Aguascalientes (city)

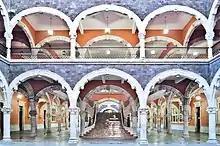
Government Palace: a forest of columns, carved arches and imperial stairs.

The municipality is developing a system of interconnected green bicycle routes, greenways, the aim being to facilitate fast, safe, and pleasant bicycle transport from one end of the city to the other.